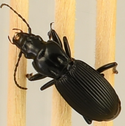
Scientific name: Pterostichus lachrymosus
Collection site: Mountain Lake Biological Station NEON (MLBS), plot MLBS_002